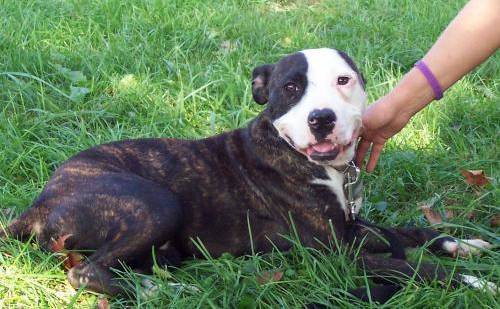
Label: dog